Flip-flop (electronics)

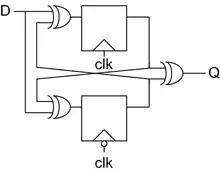
A dual-edge triggered D flip-flop implemented using XOR gates, and no multiplexer

An efficient functional alternative to a D flip-flop can be made with dynamic circuits (where information is stored in a capacitance) as long as it is clocked often enough; while not a true flip-flop, it is still called a flip-flop for its functional role. While the master–slave D element is triggered on the edge of a clock, its components are each triggered by clock levels. The "edge-triggered D flip-flop", as it is called even though it is not a true flip-flop, does not have the master–slave properties.